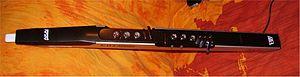
Un EWI 4000S. 日本語: MIDI送信可能なウインドシンセサイザー。.
Un Electronic Wind Instrument est un contrôleur à vent électronique inventé par Nyle Steiner dans les années 1970. Cet instrument permet de piloter un synthétiseur avec le souffle. Plusieurs modèles de marques différentes ont ensuite été fabriqués.